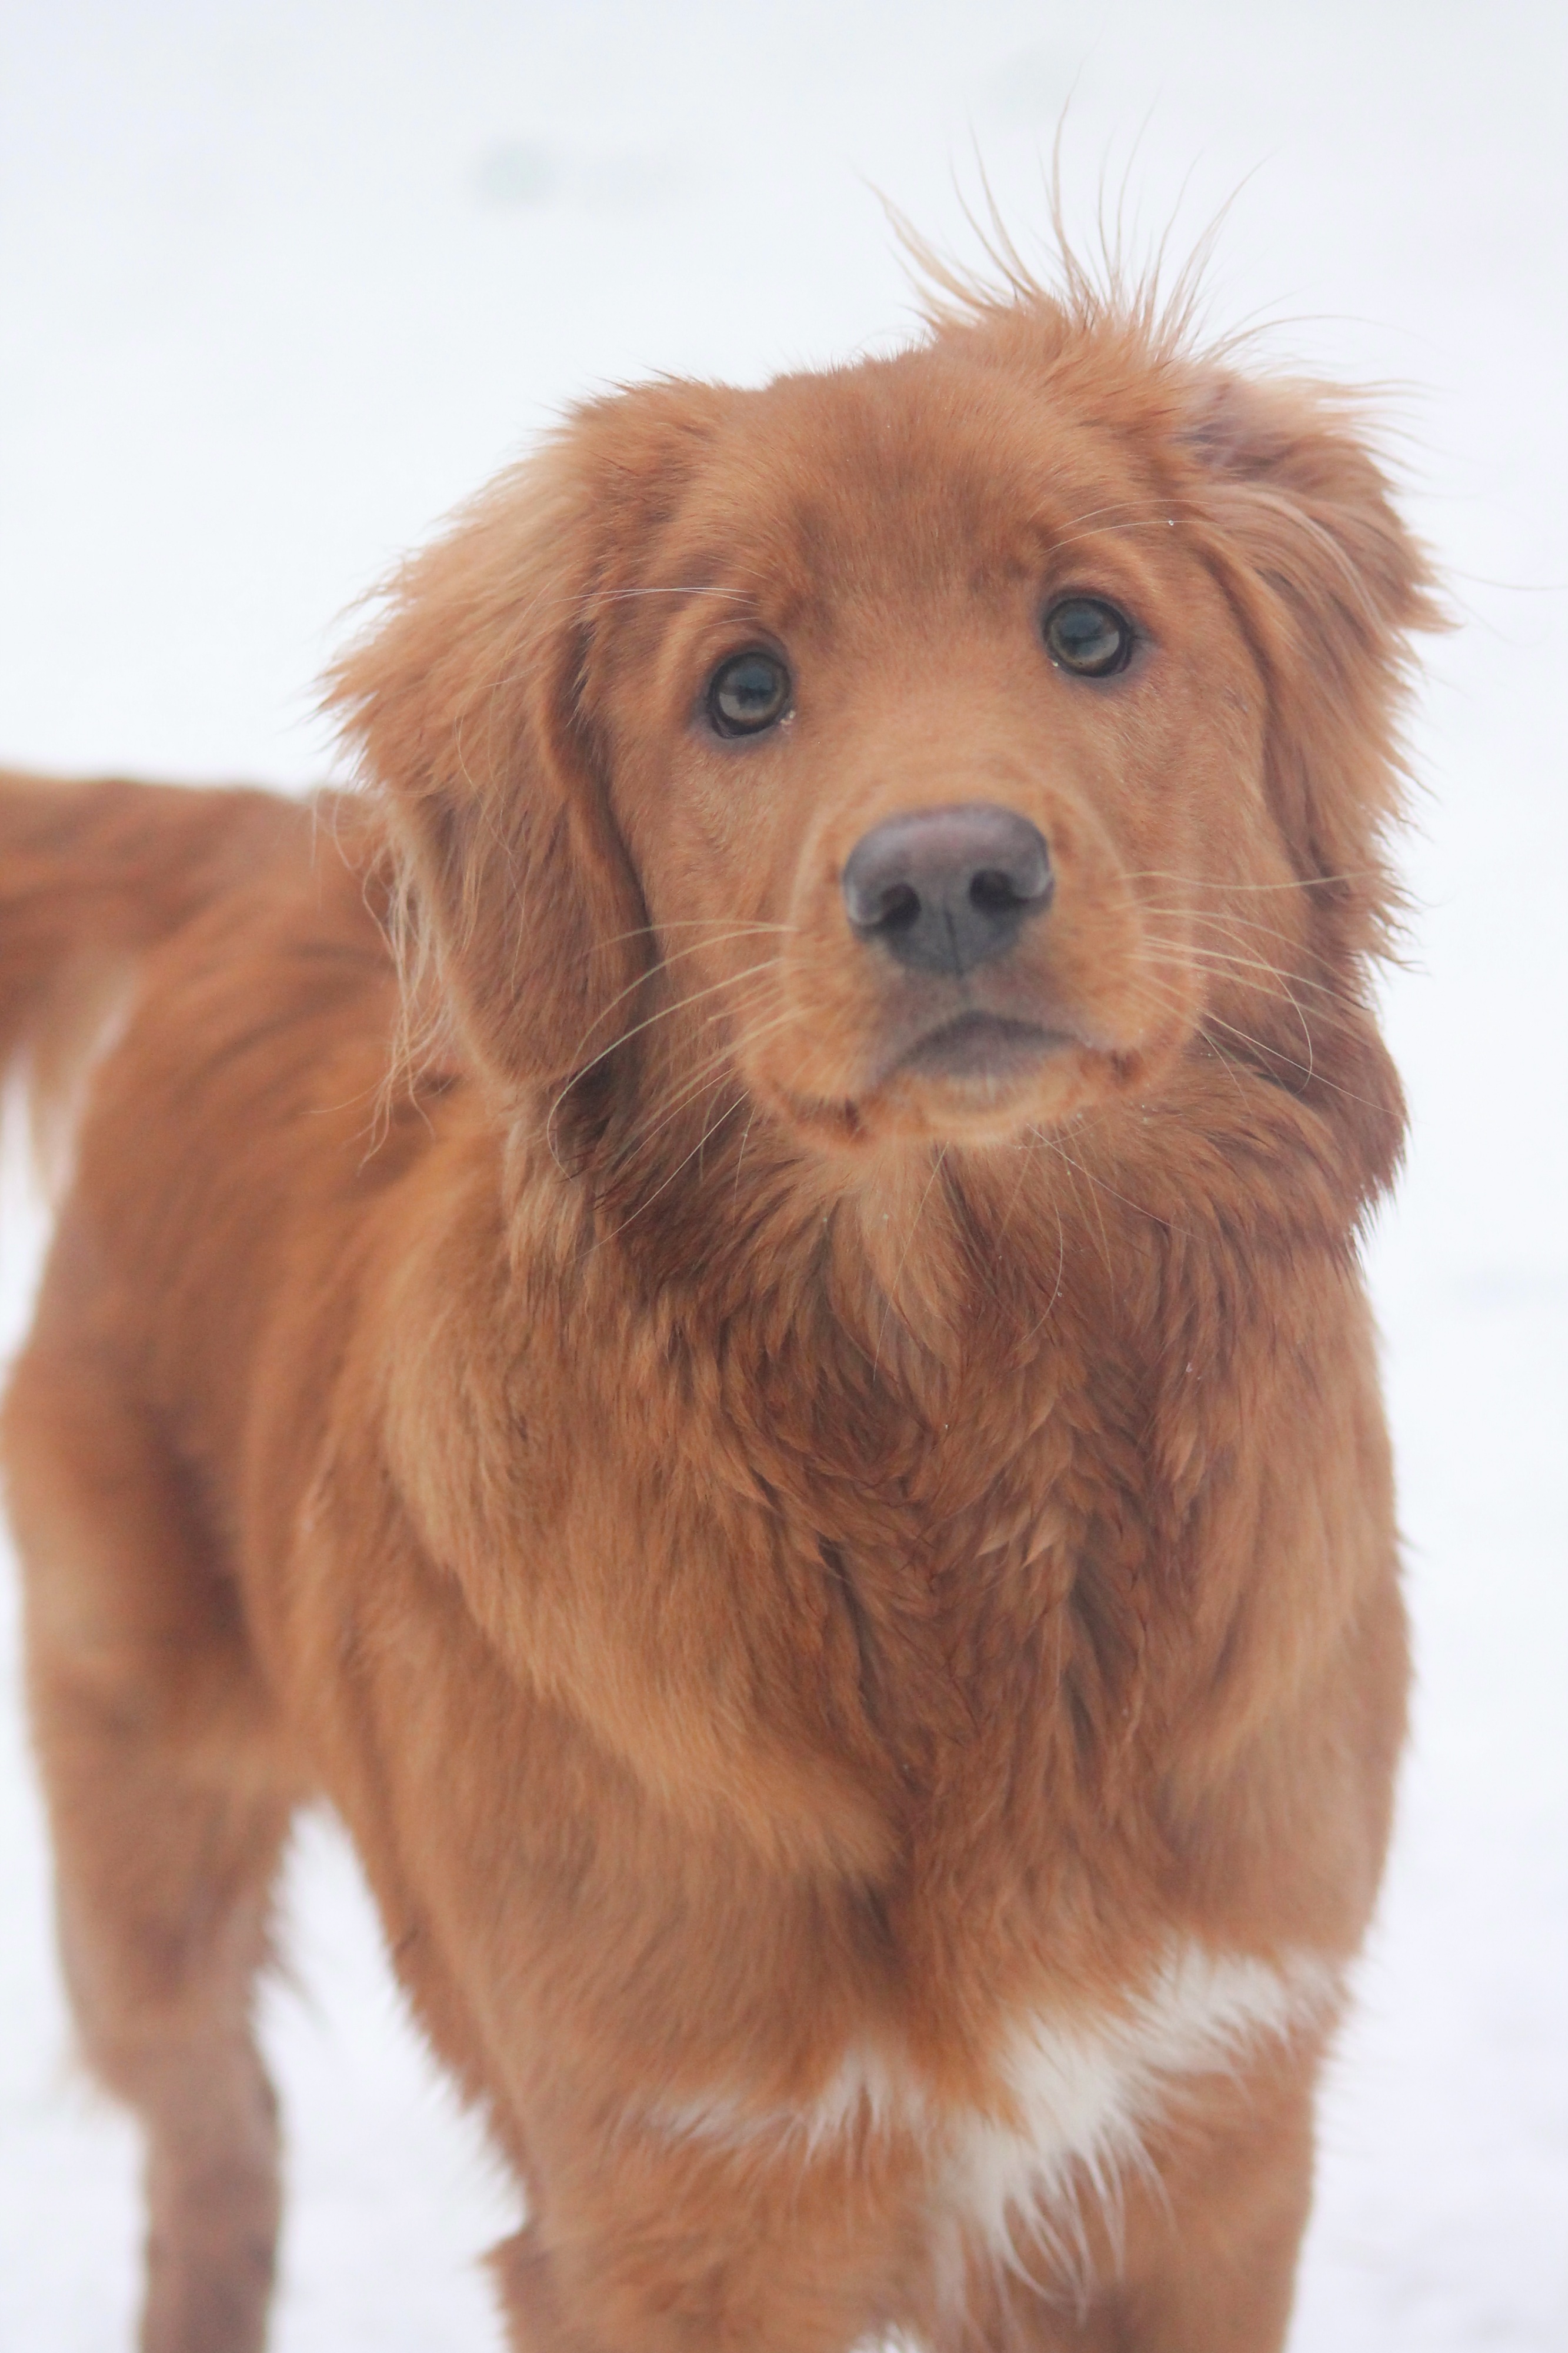
snow, winter, puppy, dog, cute, mammal, golden retriever, vertebrate, beautiful, adorable, dog breed, retriever, tollare, novia scottia, chesapeake bay retriever, irish setter, dog like mammal, carnivoran, nova scotia duck tolling retriever